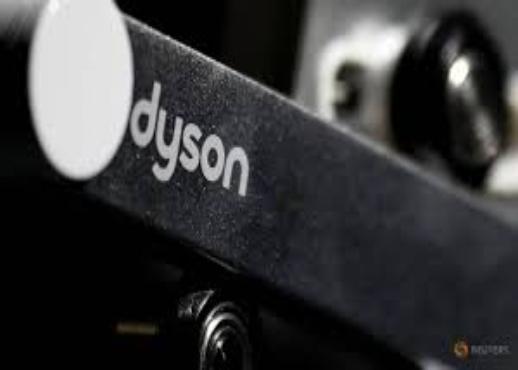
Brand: adyson
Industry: Clothes